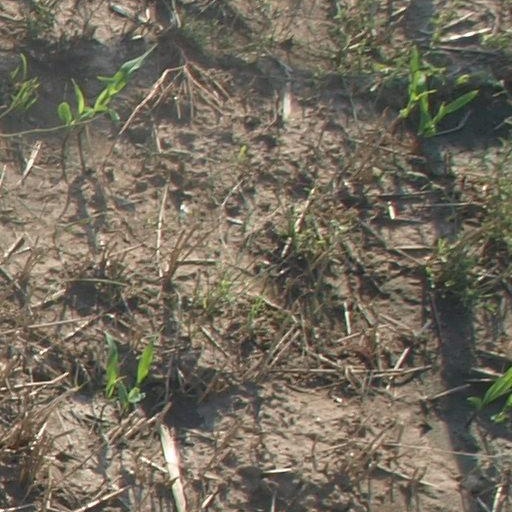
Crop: maize; corn